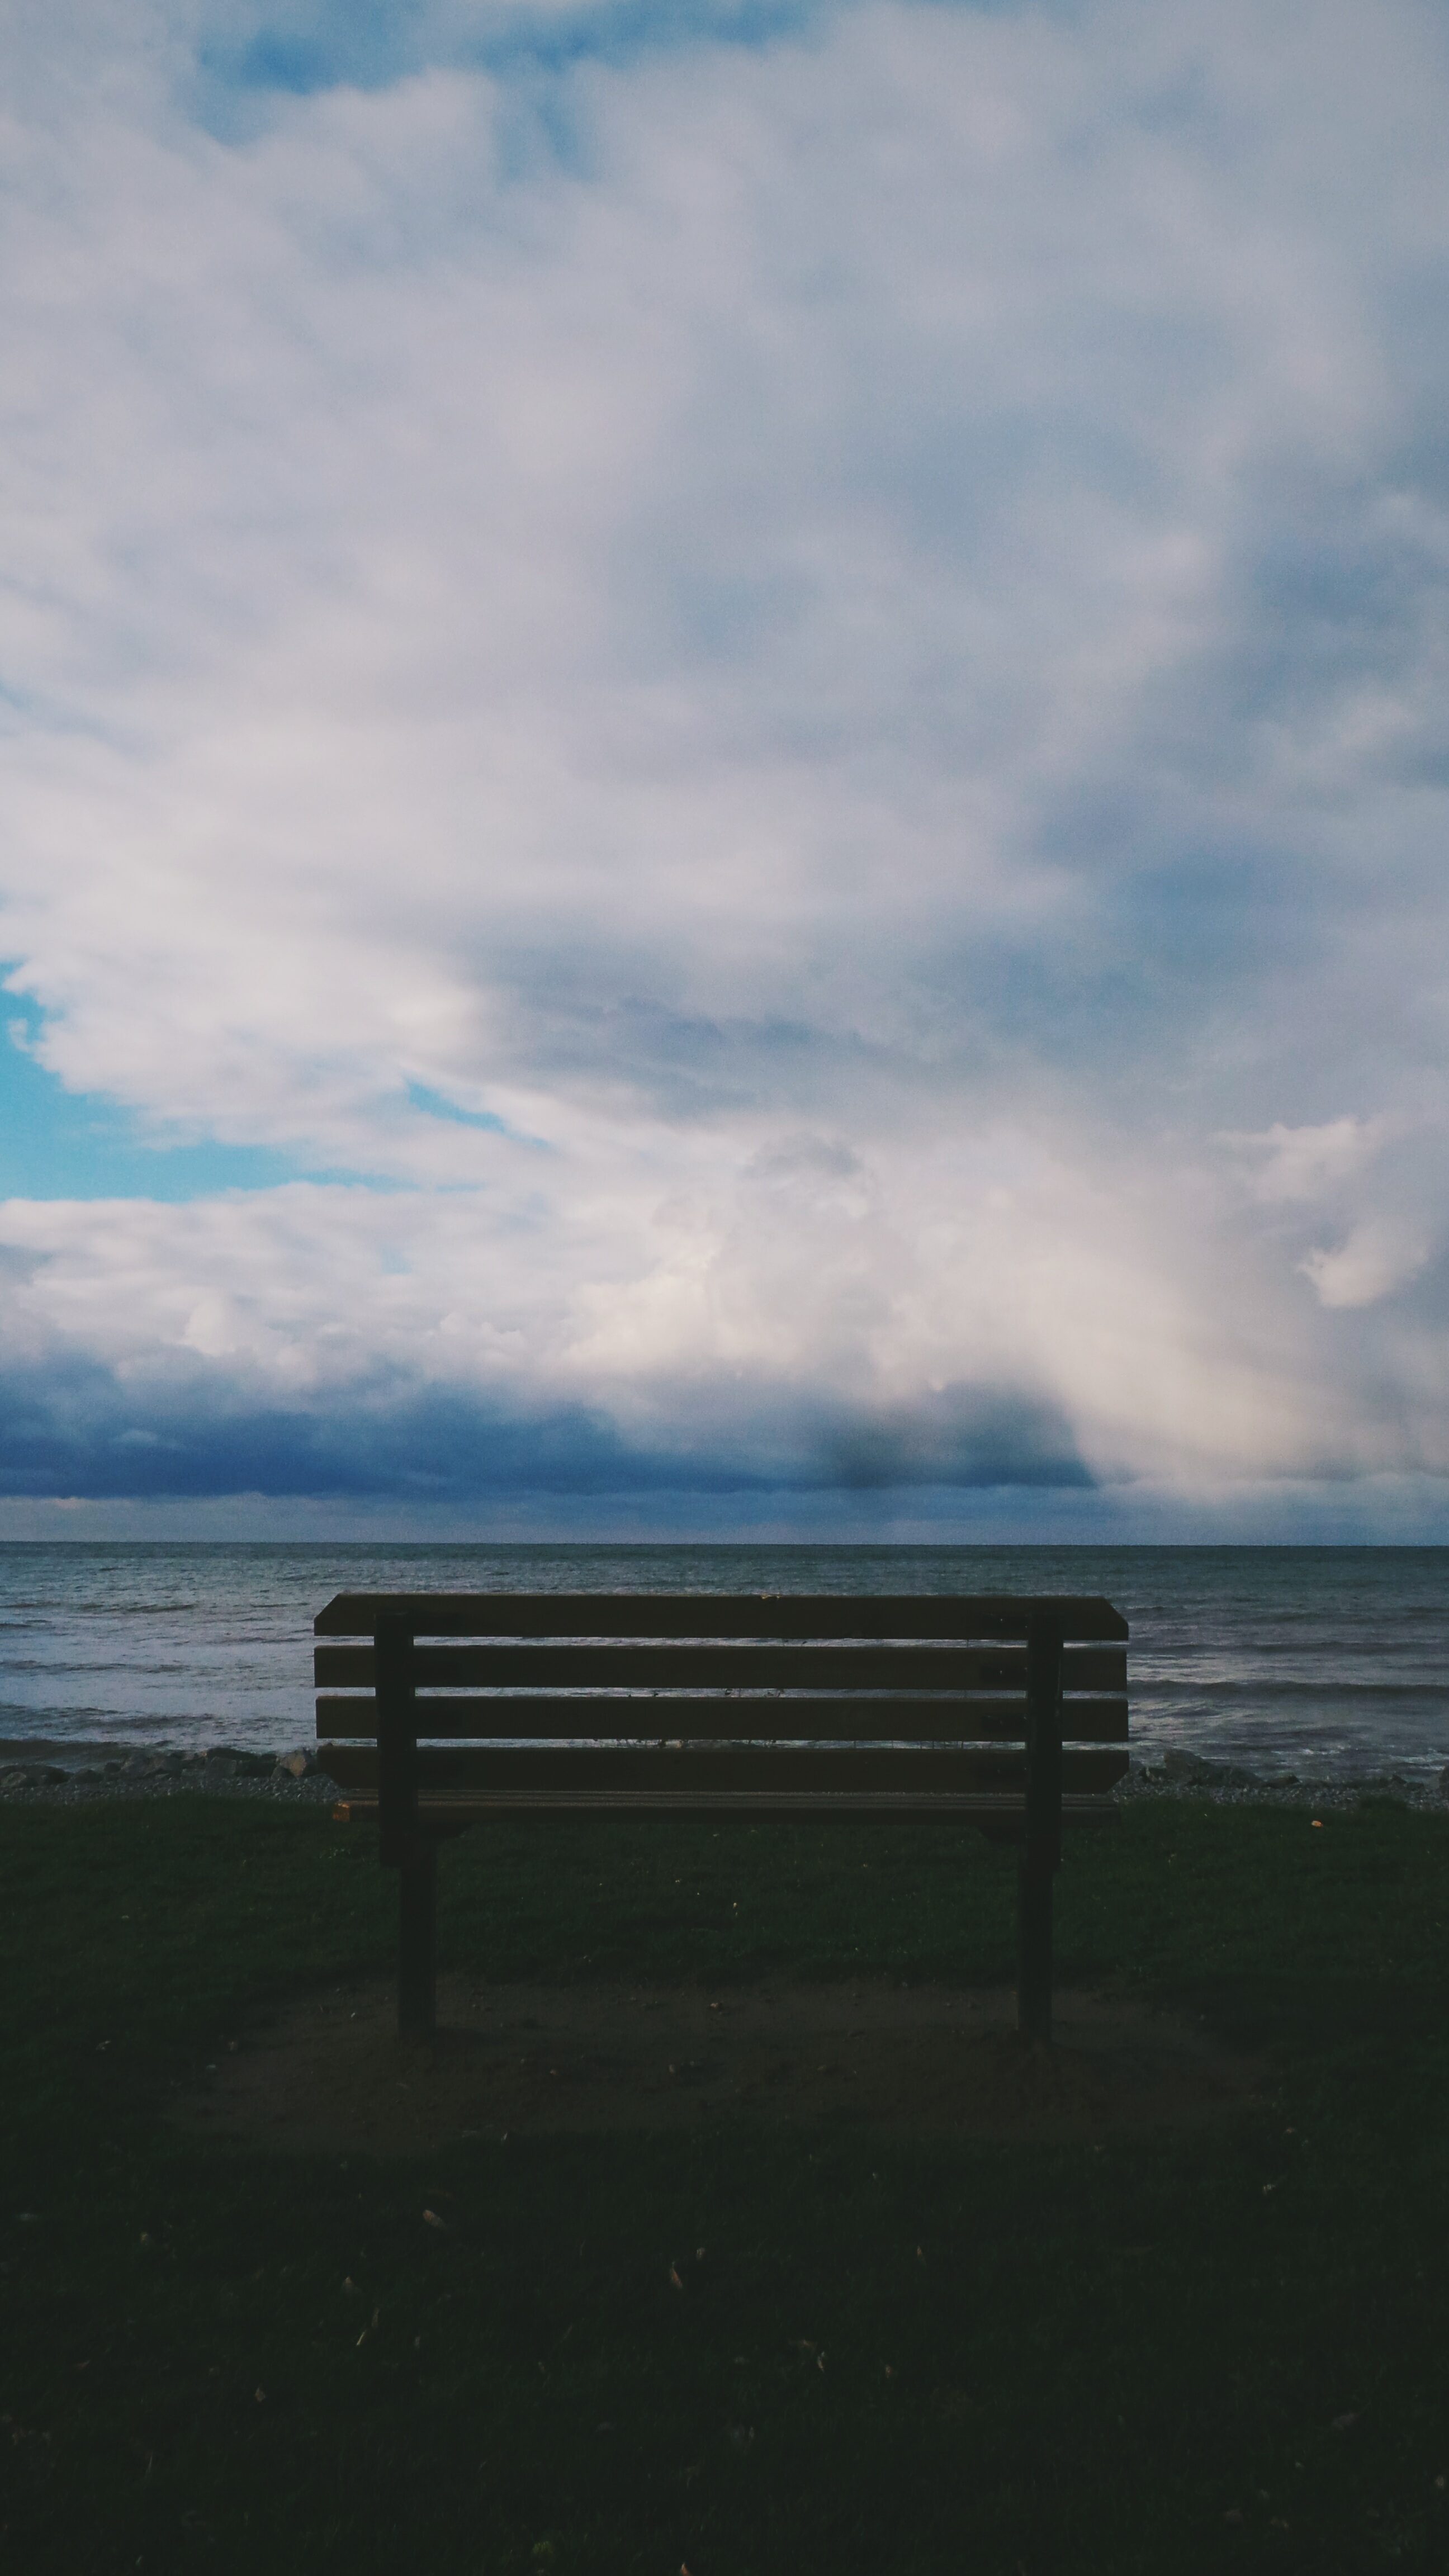
beach, sea, coast, ocean, horizon, cloud, sky, sunrise, sunset, sunlight, morning, shore, wave, dawn, dusk, evening, reflection, bay, body of water, meteorological phenomenon, atmospheric phenomenon, atmosphere of earth